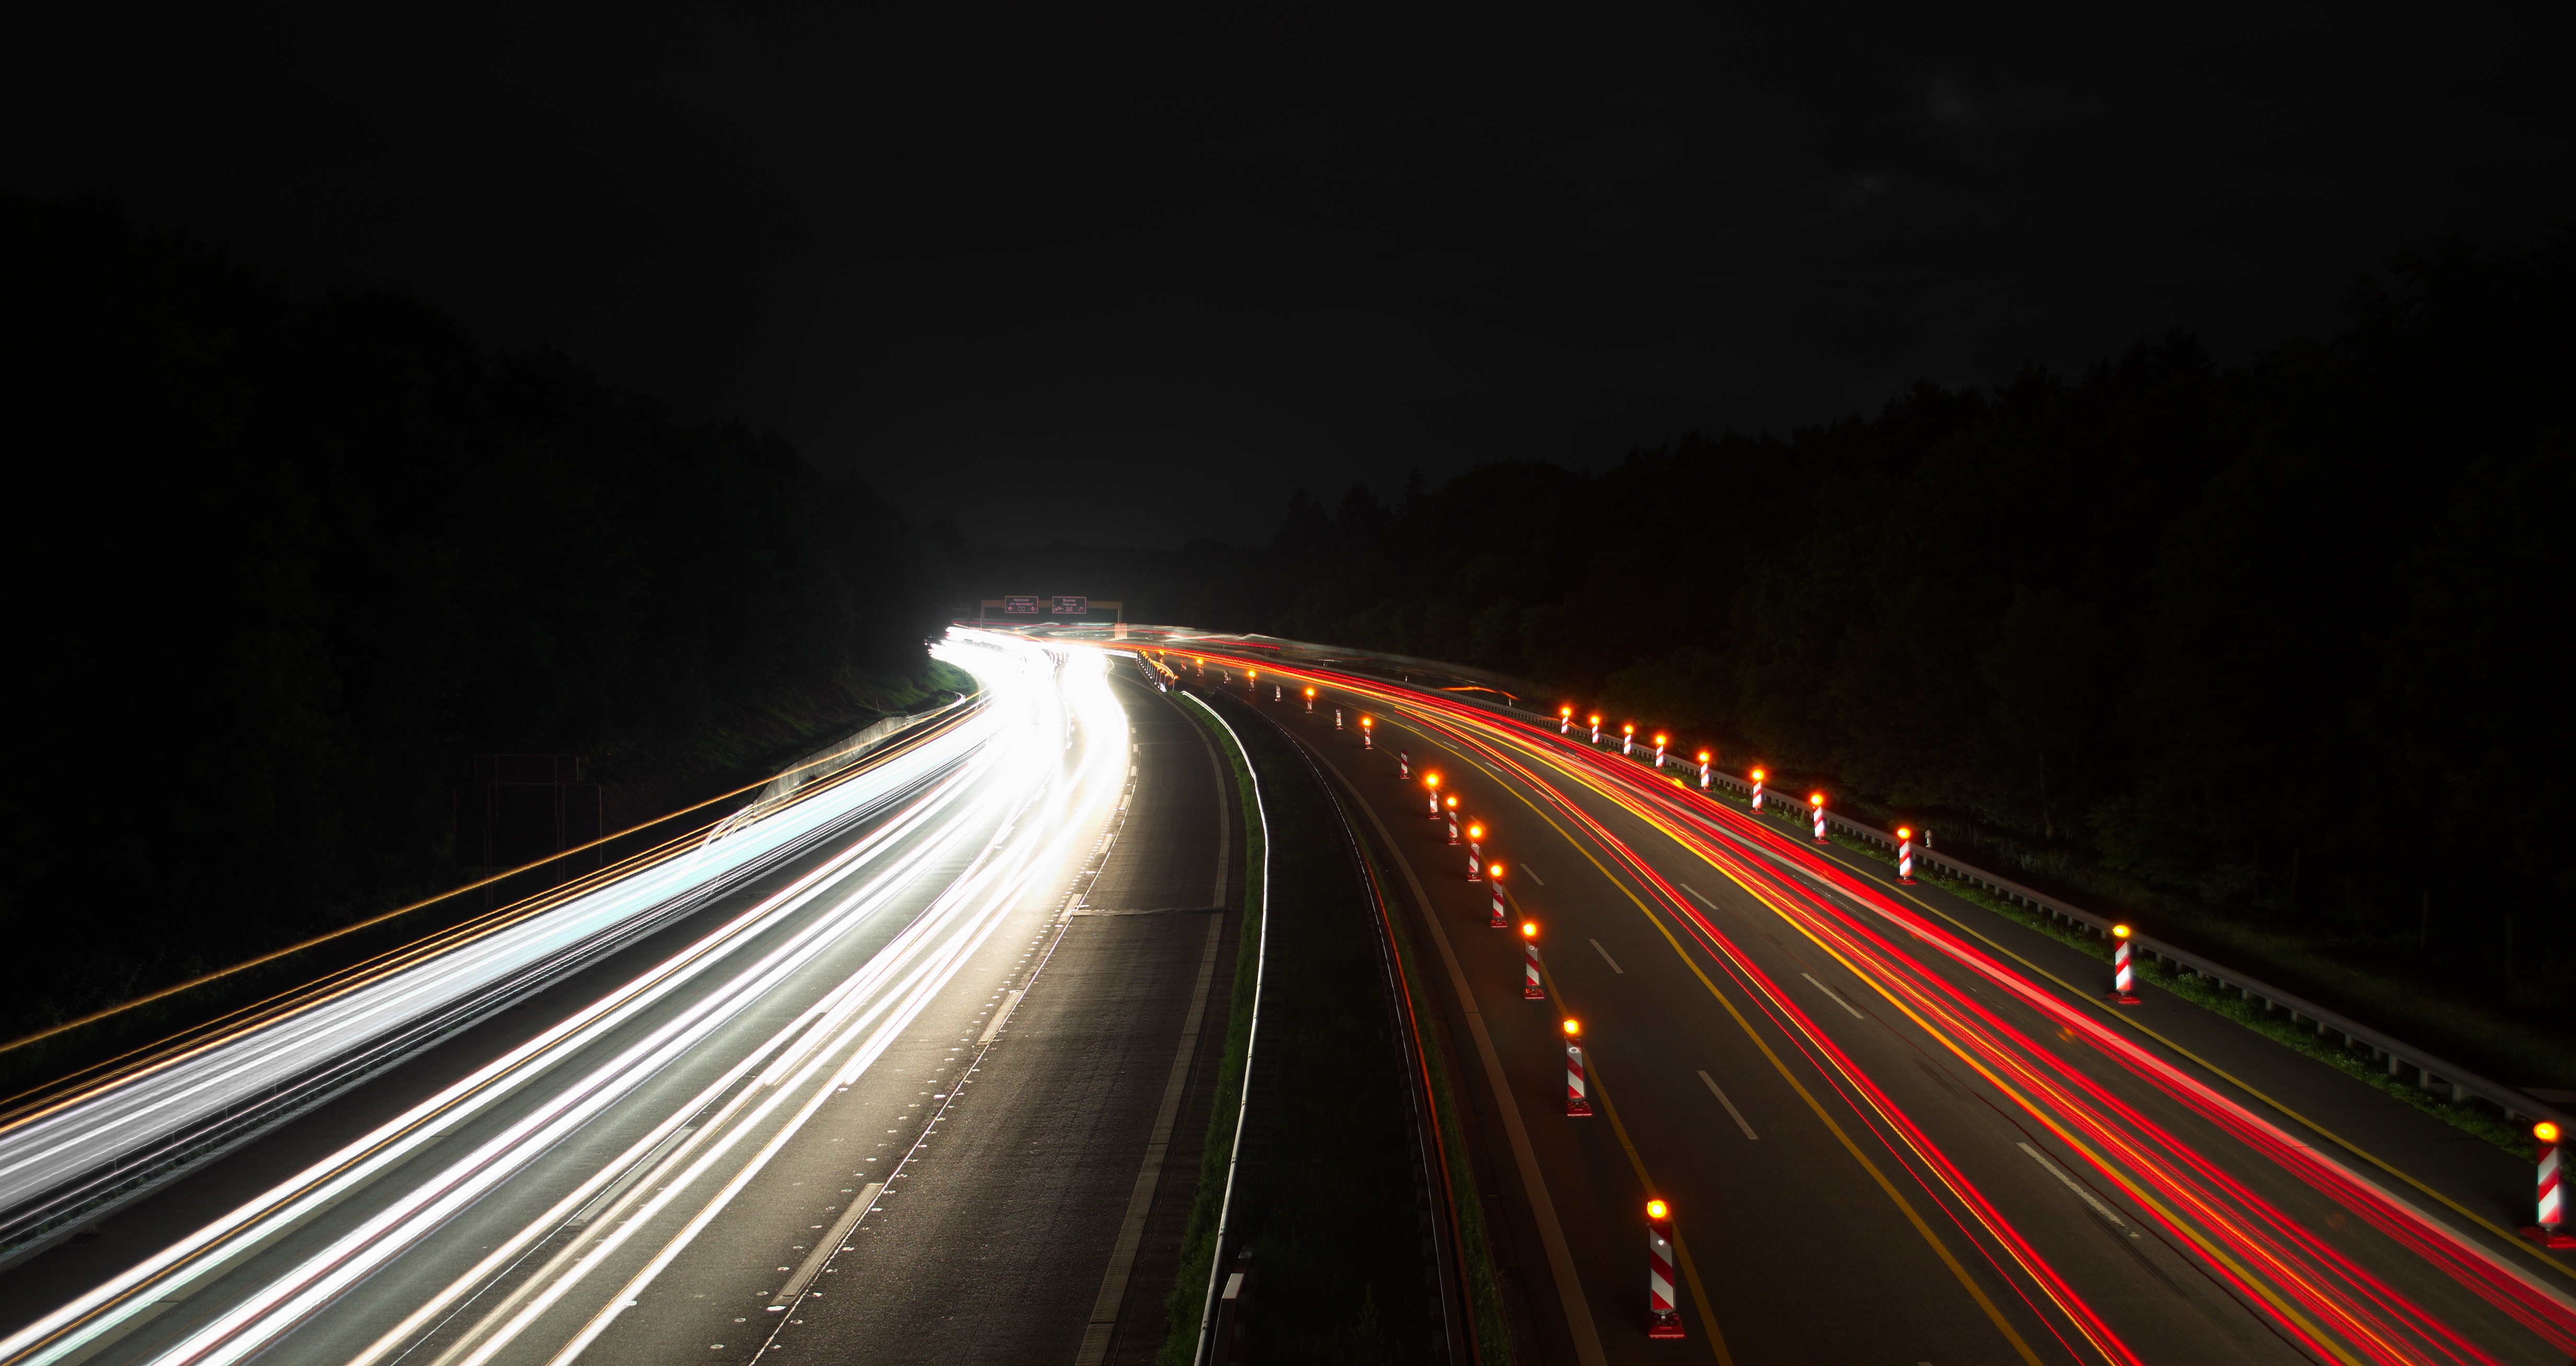
light, road, white, bridge, traffic, night, highway, line, red, auto, darkness, speed, movement, lane, light trail, long exposure, spotlight, lights, infrastructure, locomotion, taillights, night photograph, back light, tracer, lights track, brake lights, nonbuilding structure